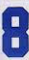
Number: 8